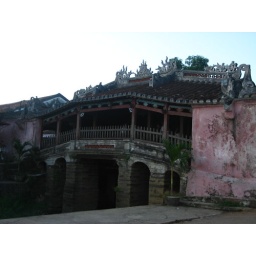
The Japanese bridge over the river in Hoi An.